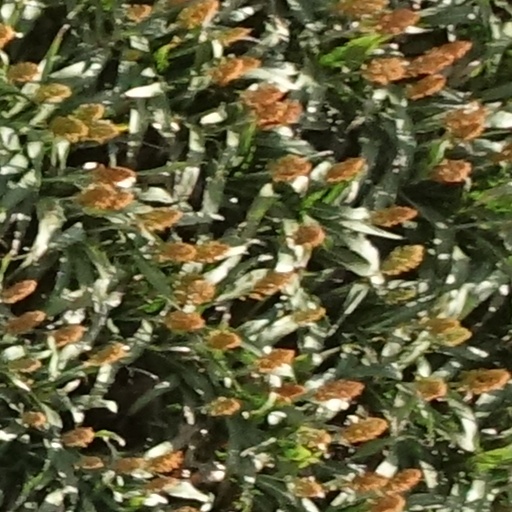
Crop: sorghum